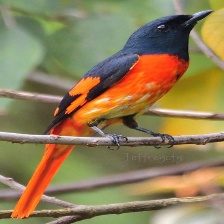
Species: FIERY MINIVET
Scientific name: PERICROCOTUS IGNEUS